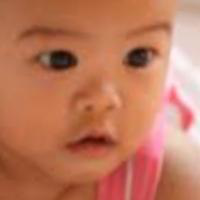
Age group: age 01-10